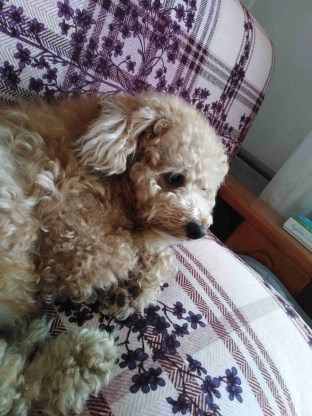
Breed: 7449-n000128-teddy